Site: brandenburg
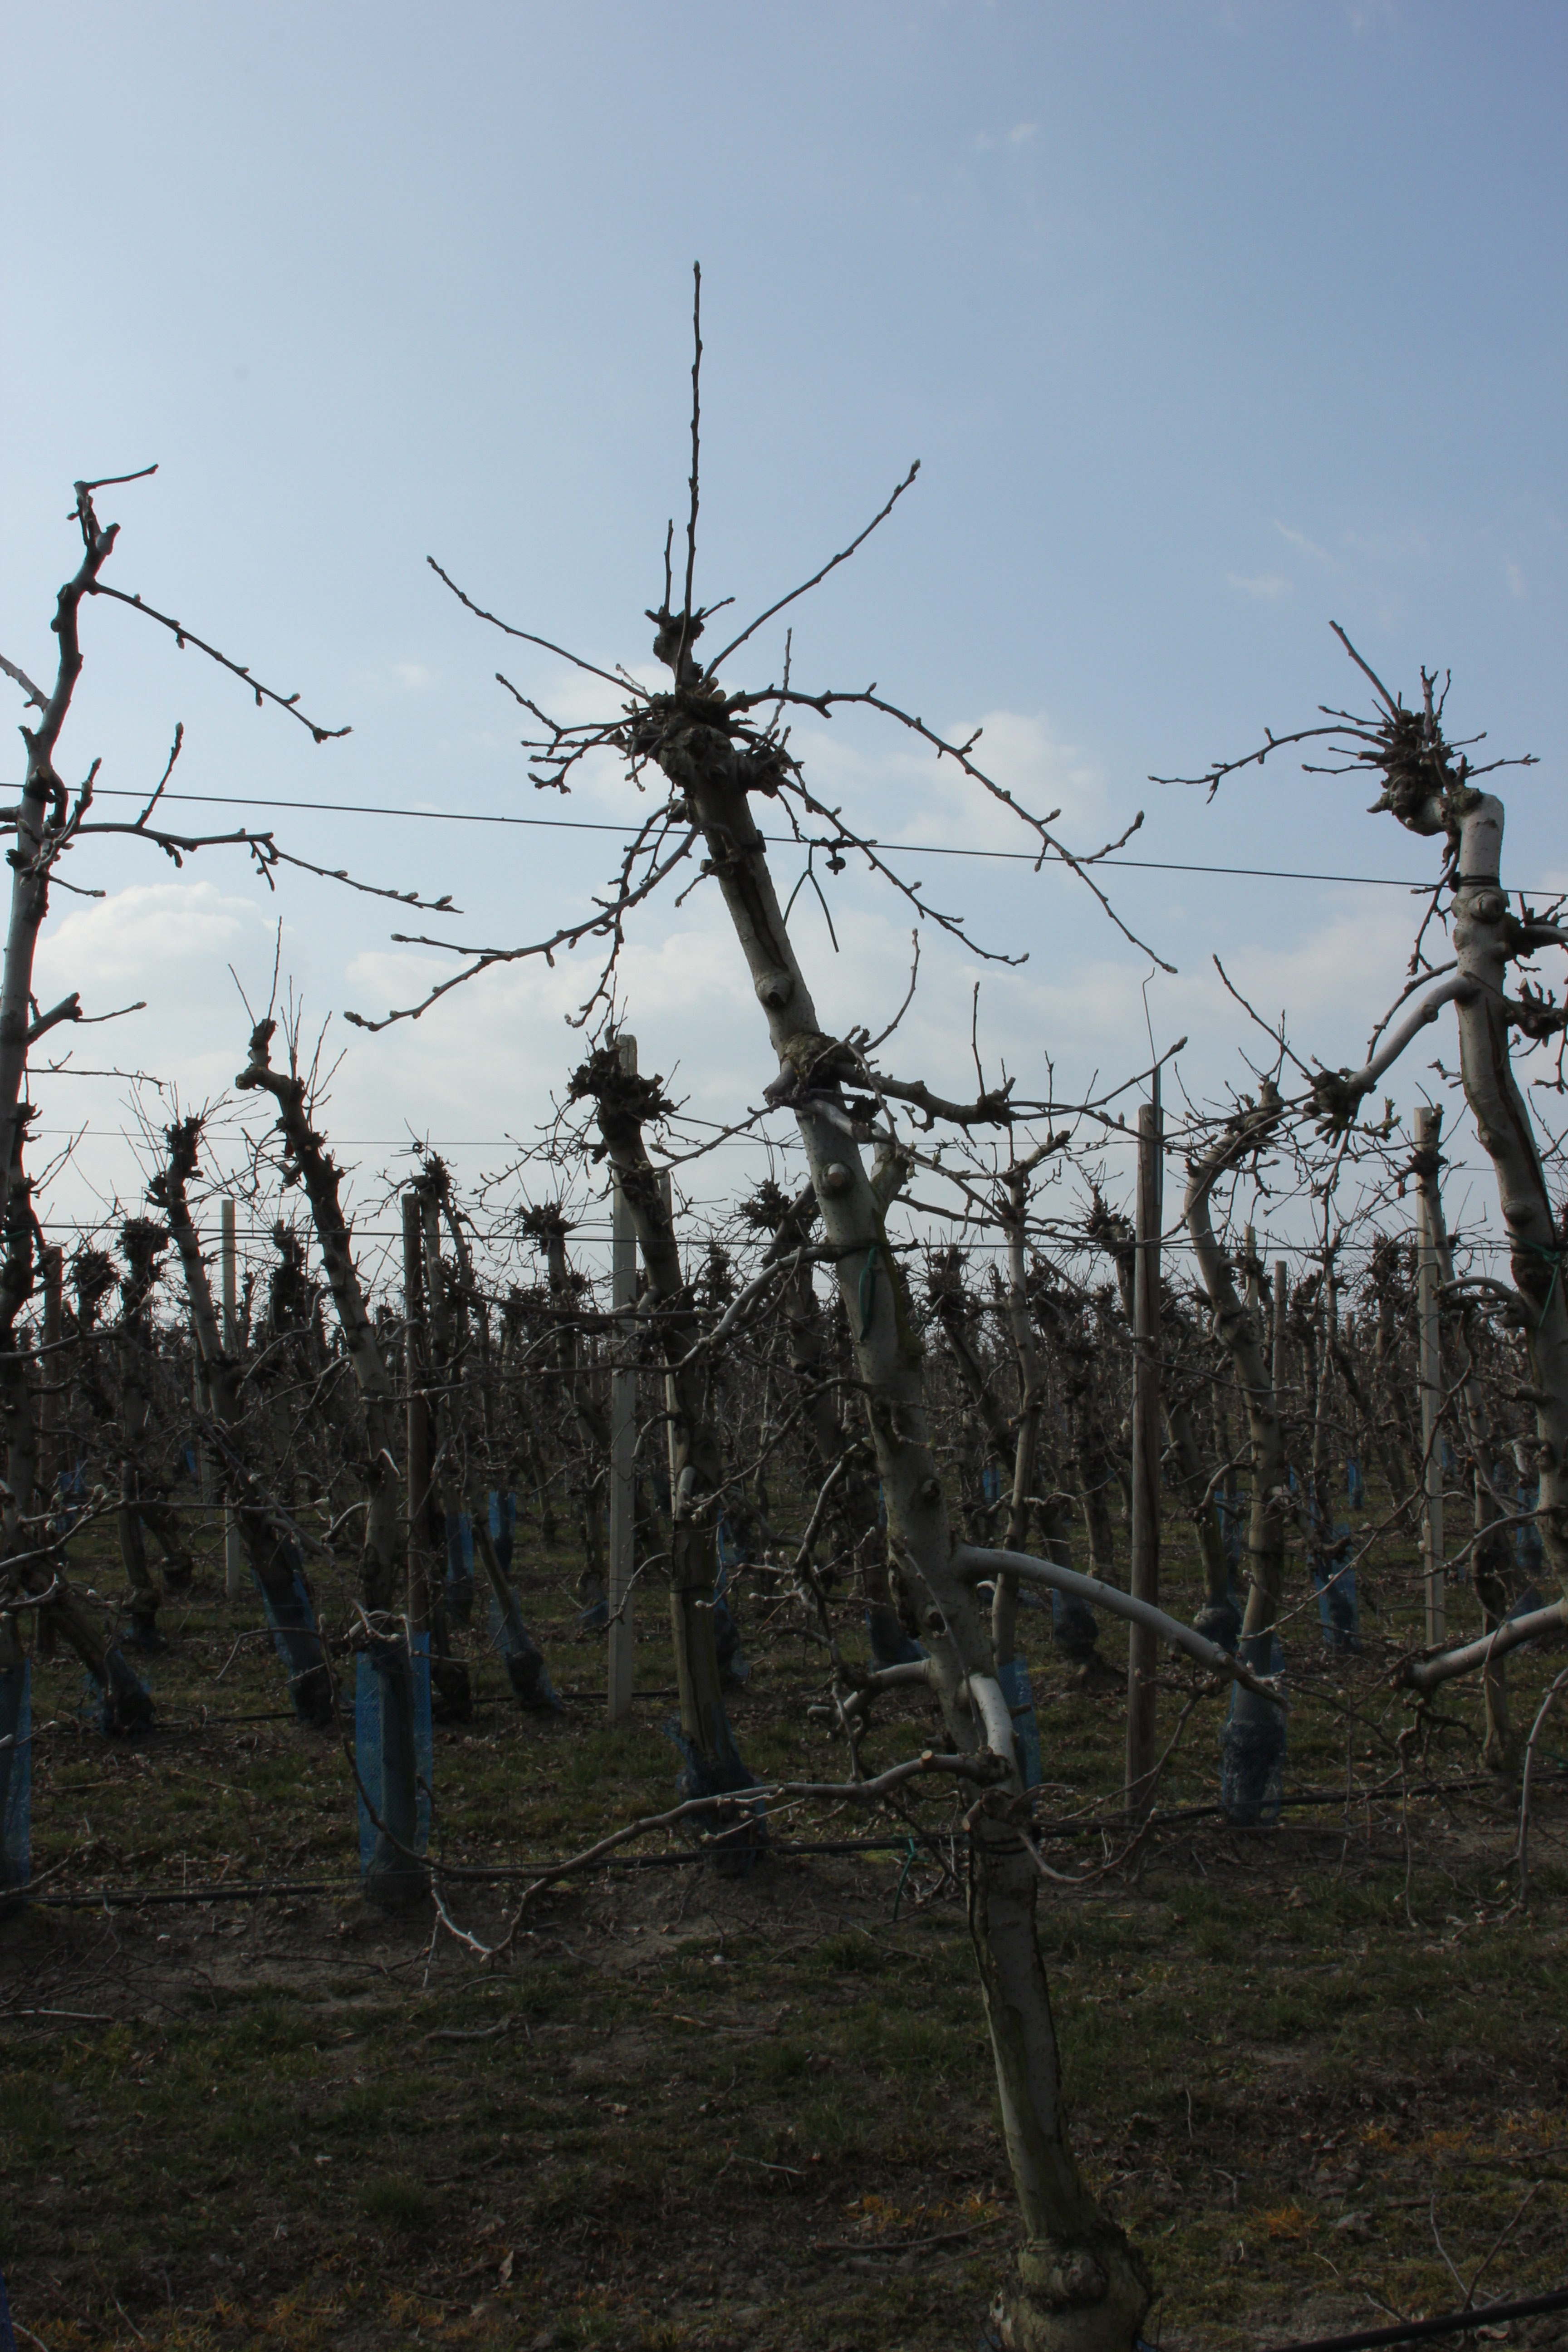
Growth stage (BBCH 03): Bud development